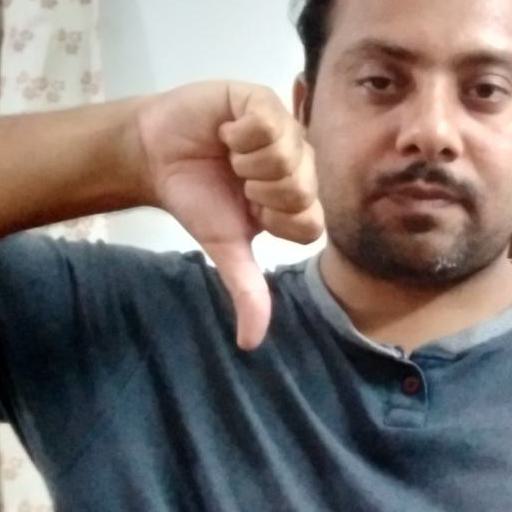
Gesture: dislike